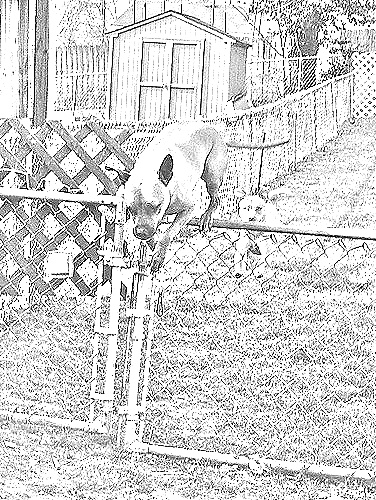
Portrait style: Sketch Portrait